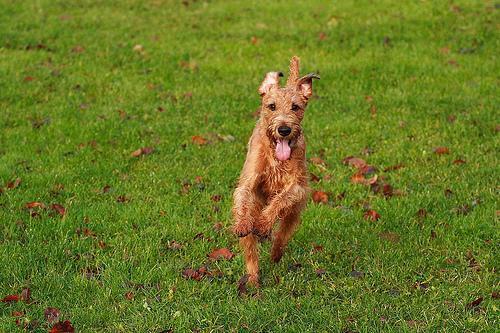
Irish_terrier